Merched y Wawr

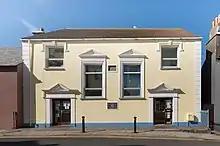
The headquarters of , in Aberystwyth.

is a voluntary, non-political, organisation for women in Wales. It is similar to the Women's Institute (WI) but its activities are conducted through the medium of Welsh. Its aims are to promote women's issues and to support culture, education and the arts in Wales.